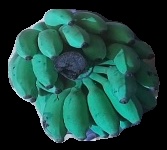
Variety: elakki-bale
Grade: grade3